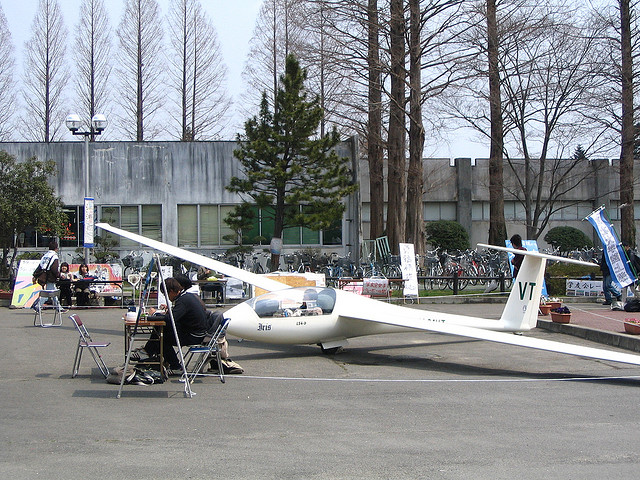
A small aircraft is sitting in a parking lot.